Eurofighter Typhoon procurement

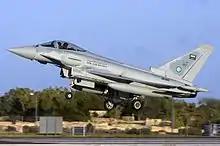
Saudi Arabian Typhoon, 2009

On 2 July 2002 the Austrian government announced its decision to buy the Typhoon as its new air defence aircraft, it having beaten the General Dynamics F-16 and the Saab JAS 39 Gripen in competition. The purchase of 18 Typhoons was agreed upon on 1 July 2003, and included training, logistics, maintenance and a simulator. On 26 June 2007 Austrian Minister for Defense Norbert Darabos announced a reduction to 15 aircraft. The first aircraft was delivered on 12 July 2007 and formally entered service in the Austrian Air Force. A 2008 report by the Austrian government oversight office, the Rechnungshof, calculated that instead of getting 18 Tranche 2 jets at a price of €109 million each, as stipulated by the original contract, the revised deal agreed by Minister Darabos meant that Austria was paying an increased unit price of €114 million for 15 partially used, Tranche 1 jets.